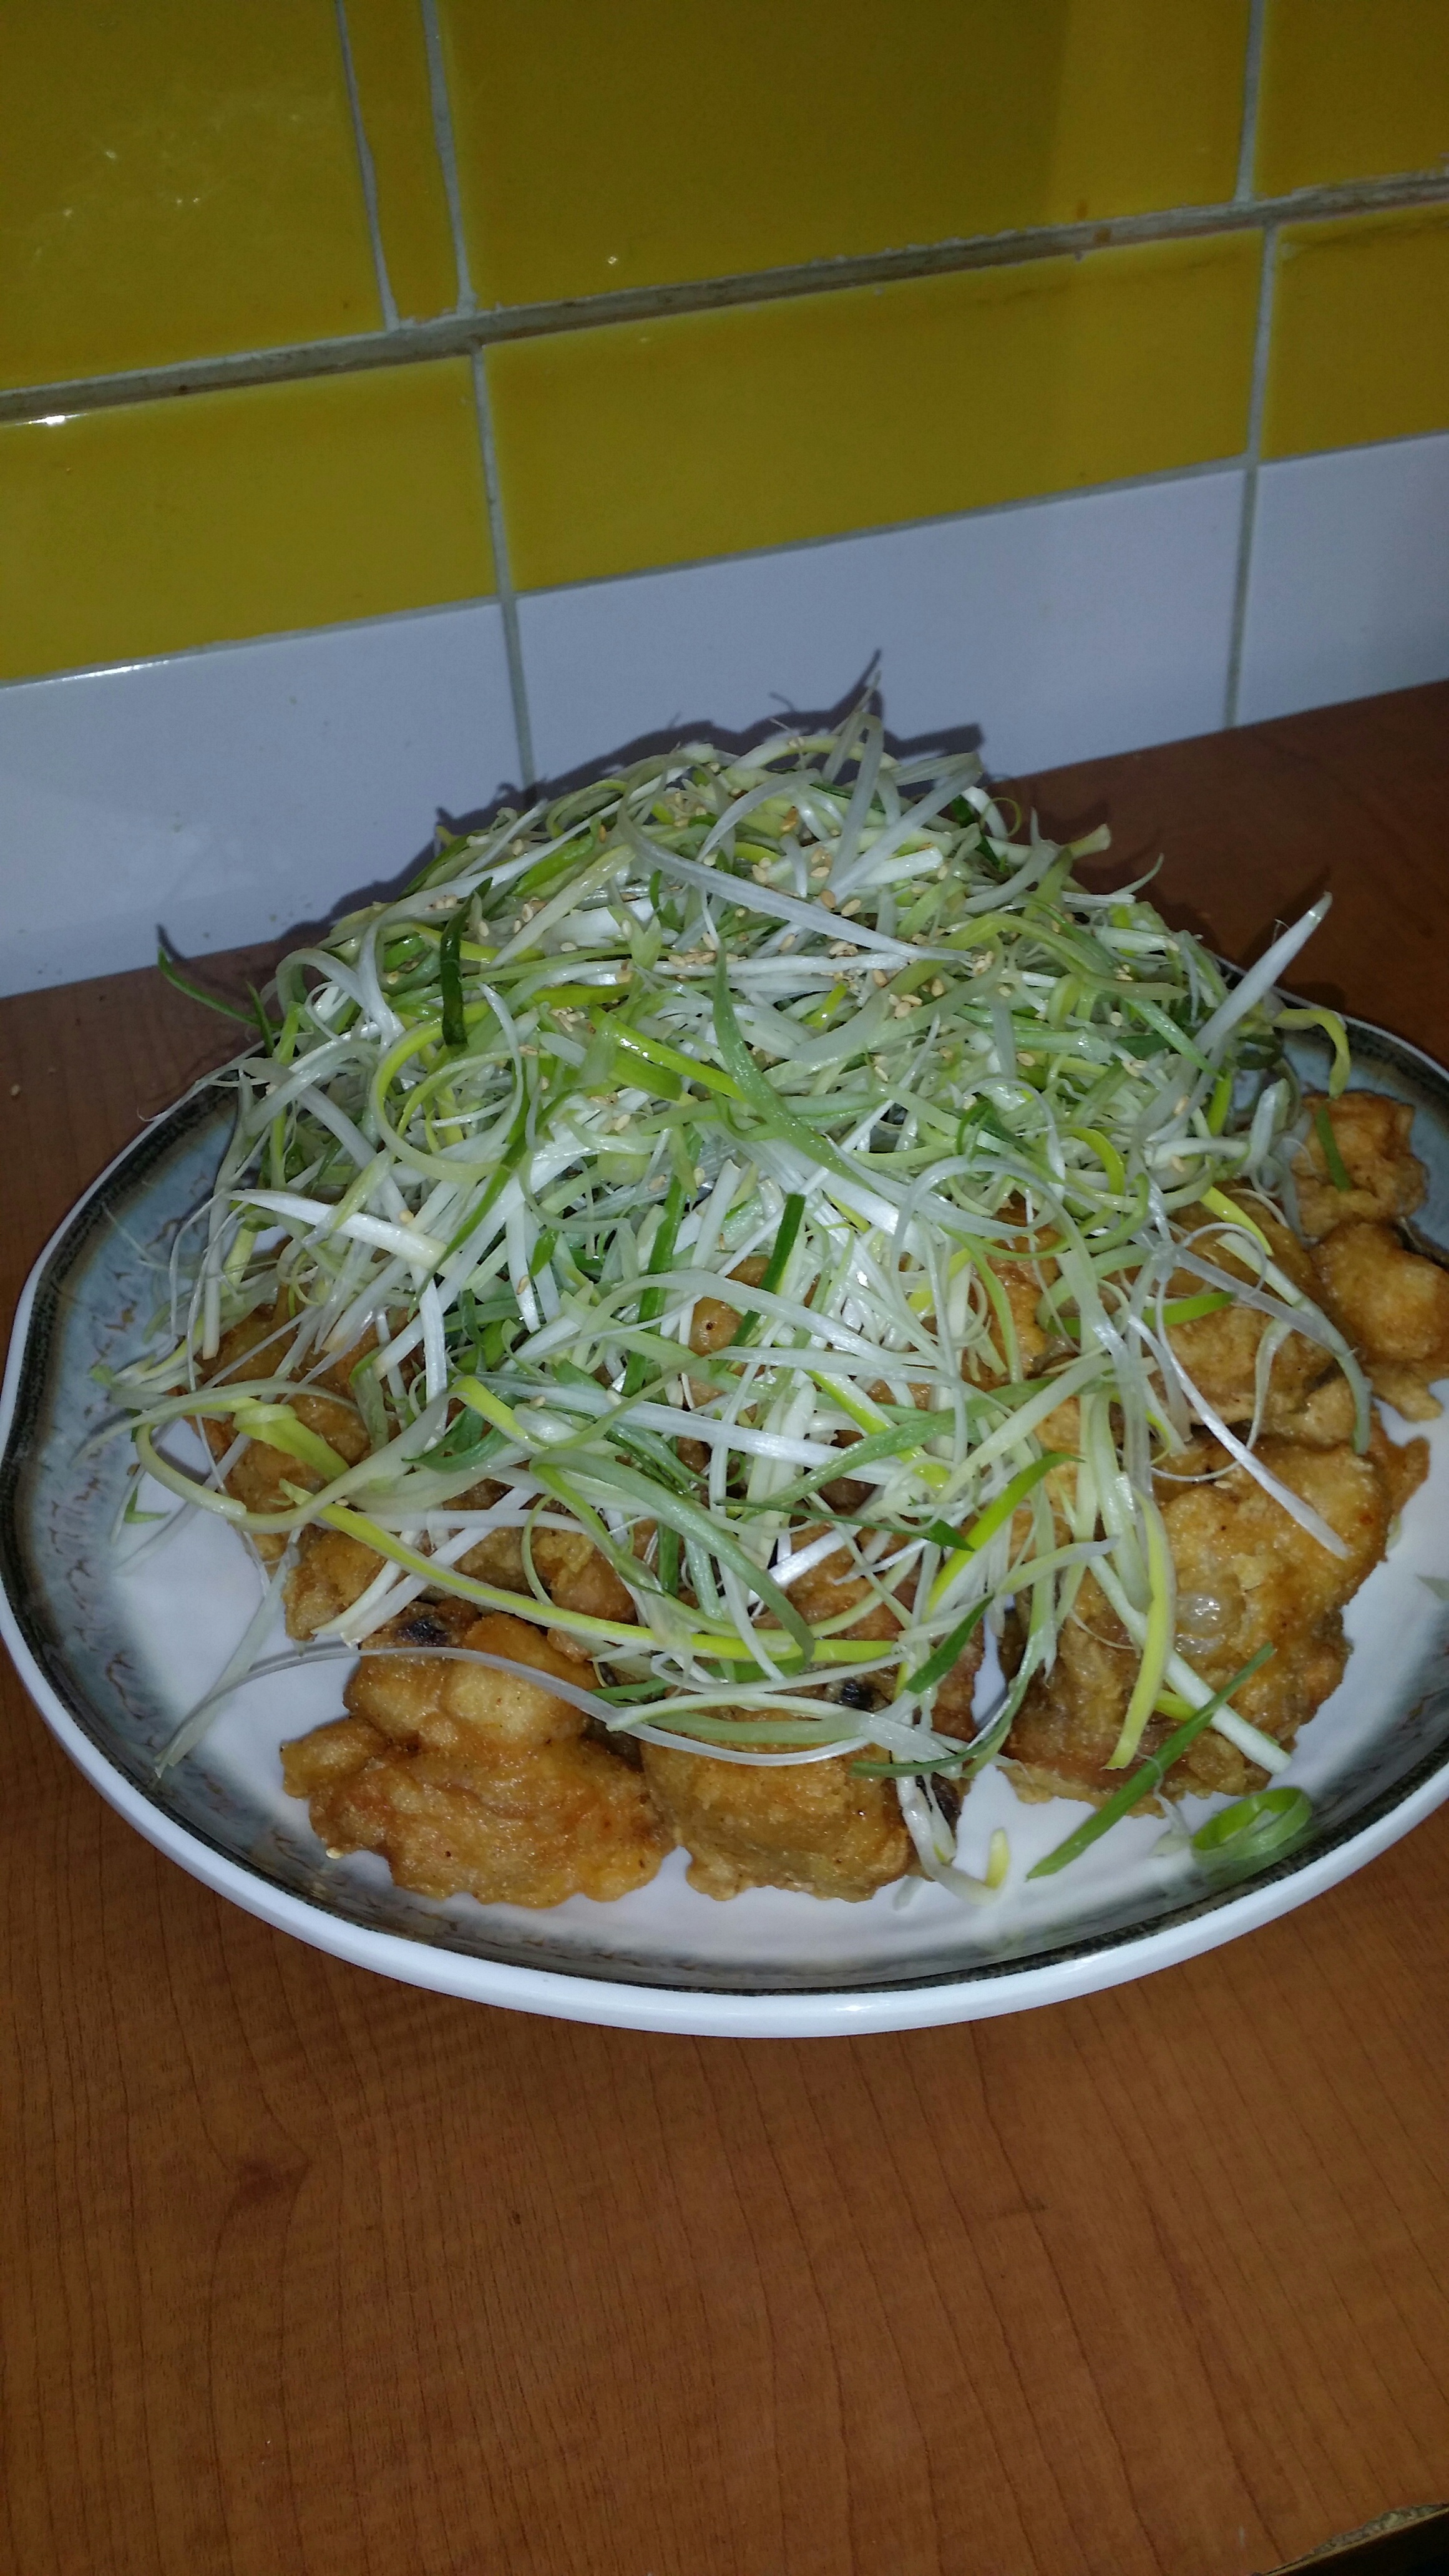
dish, meal, food, salad, produce, lunch, cuisine, chicken, noodle, asian food, spaghetti, vegetarian food, thai food, yakisoba, wave the chickens